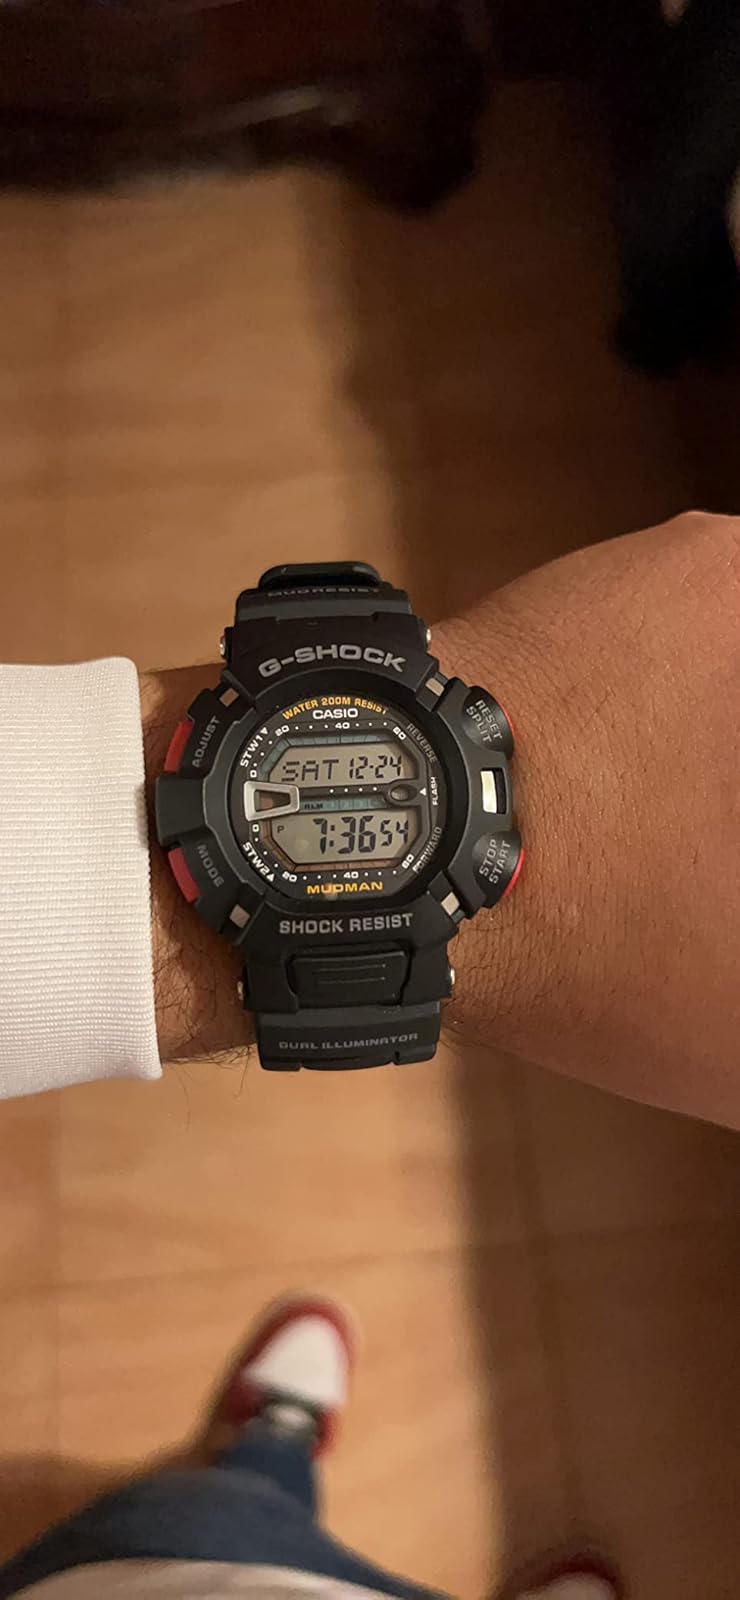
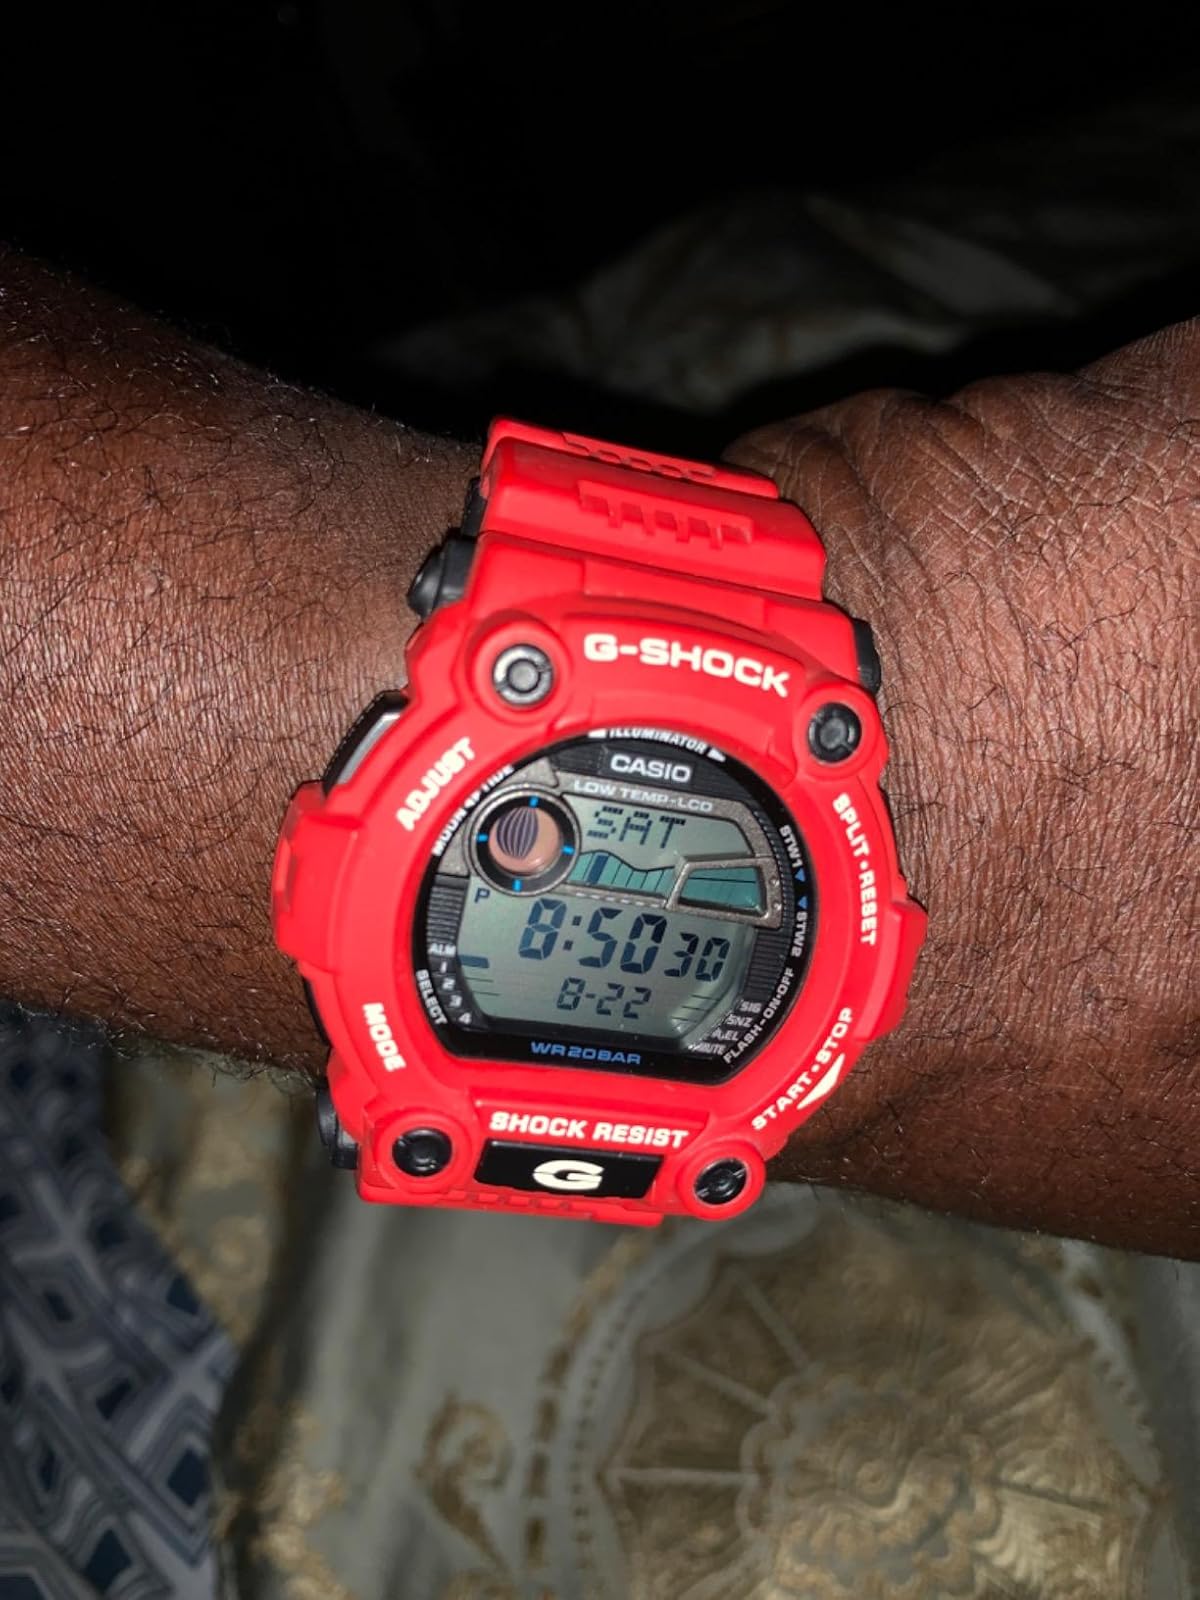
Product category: accessories_watch
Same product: no